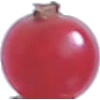
Label: redcurrant